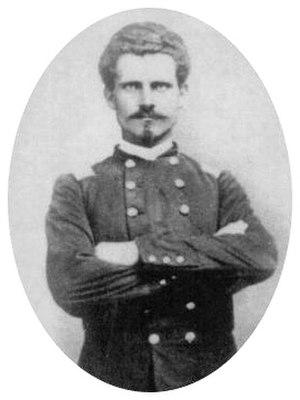
L'Indiana, un État du Midwest, joue un rôle important en soutenant l'Union pendant la guerre de Sécession. Malgré l'activité anti-guerre dans l'État, et les liens ancestraux du Indiana méridional avec le Sud, l'Indiana est un soutien solide de l'Union. L'Indiana contribue avec approximativement 210 000 soldats, marins et marines. Les soldats de l'Indiana servent lors de 308 engagements militaires pendant la guerre ; la majorité d'entre eux sur le théâtre occidental, entre le fleuve Mississippi et les Appalaches. Les morts consécutives à la guerre dans l'Indiana atteignent le chiffre de 25 028. Le gouvernement de l'État fournit des fonds pour acheter de l'équipement, de la nourriture, et du ravitaillement pour les troupes sur le terrain. L'Indiana, un État agraire riche étant au cinquième rang des États les plus peuplés de l'Union, est critique pour le succès du Nord en raison de sa situation géographique, sa population nombreuse, et sa production agricole.